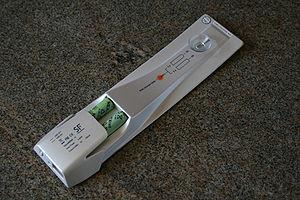
Un chargeur solaire est un dispositif, généralement portable, qui permet de transformer l'énergie solaire photovoltaïque en énergie électrique pouvant être utilisée par les dispositifs électriques.